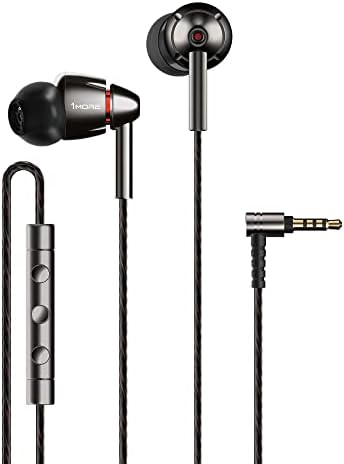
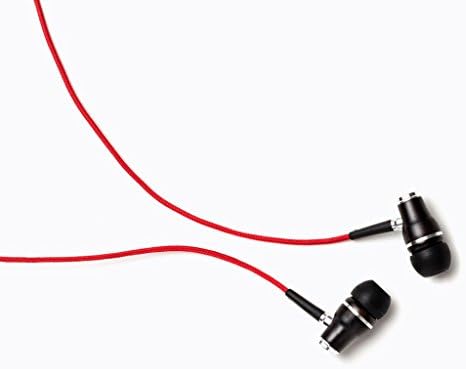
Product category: headphones
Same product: no